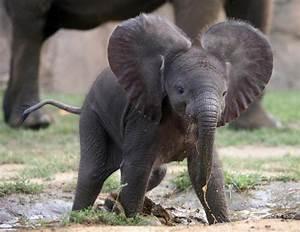
elephant